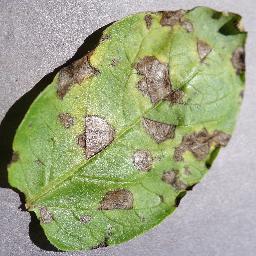
Etiqueta: Tizon_Temprano